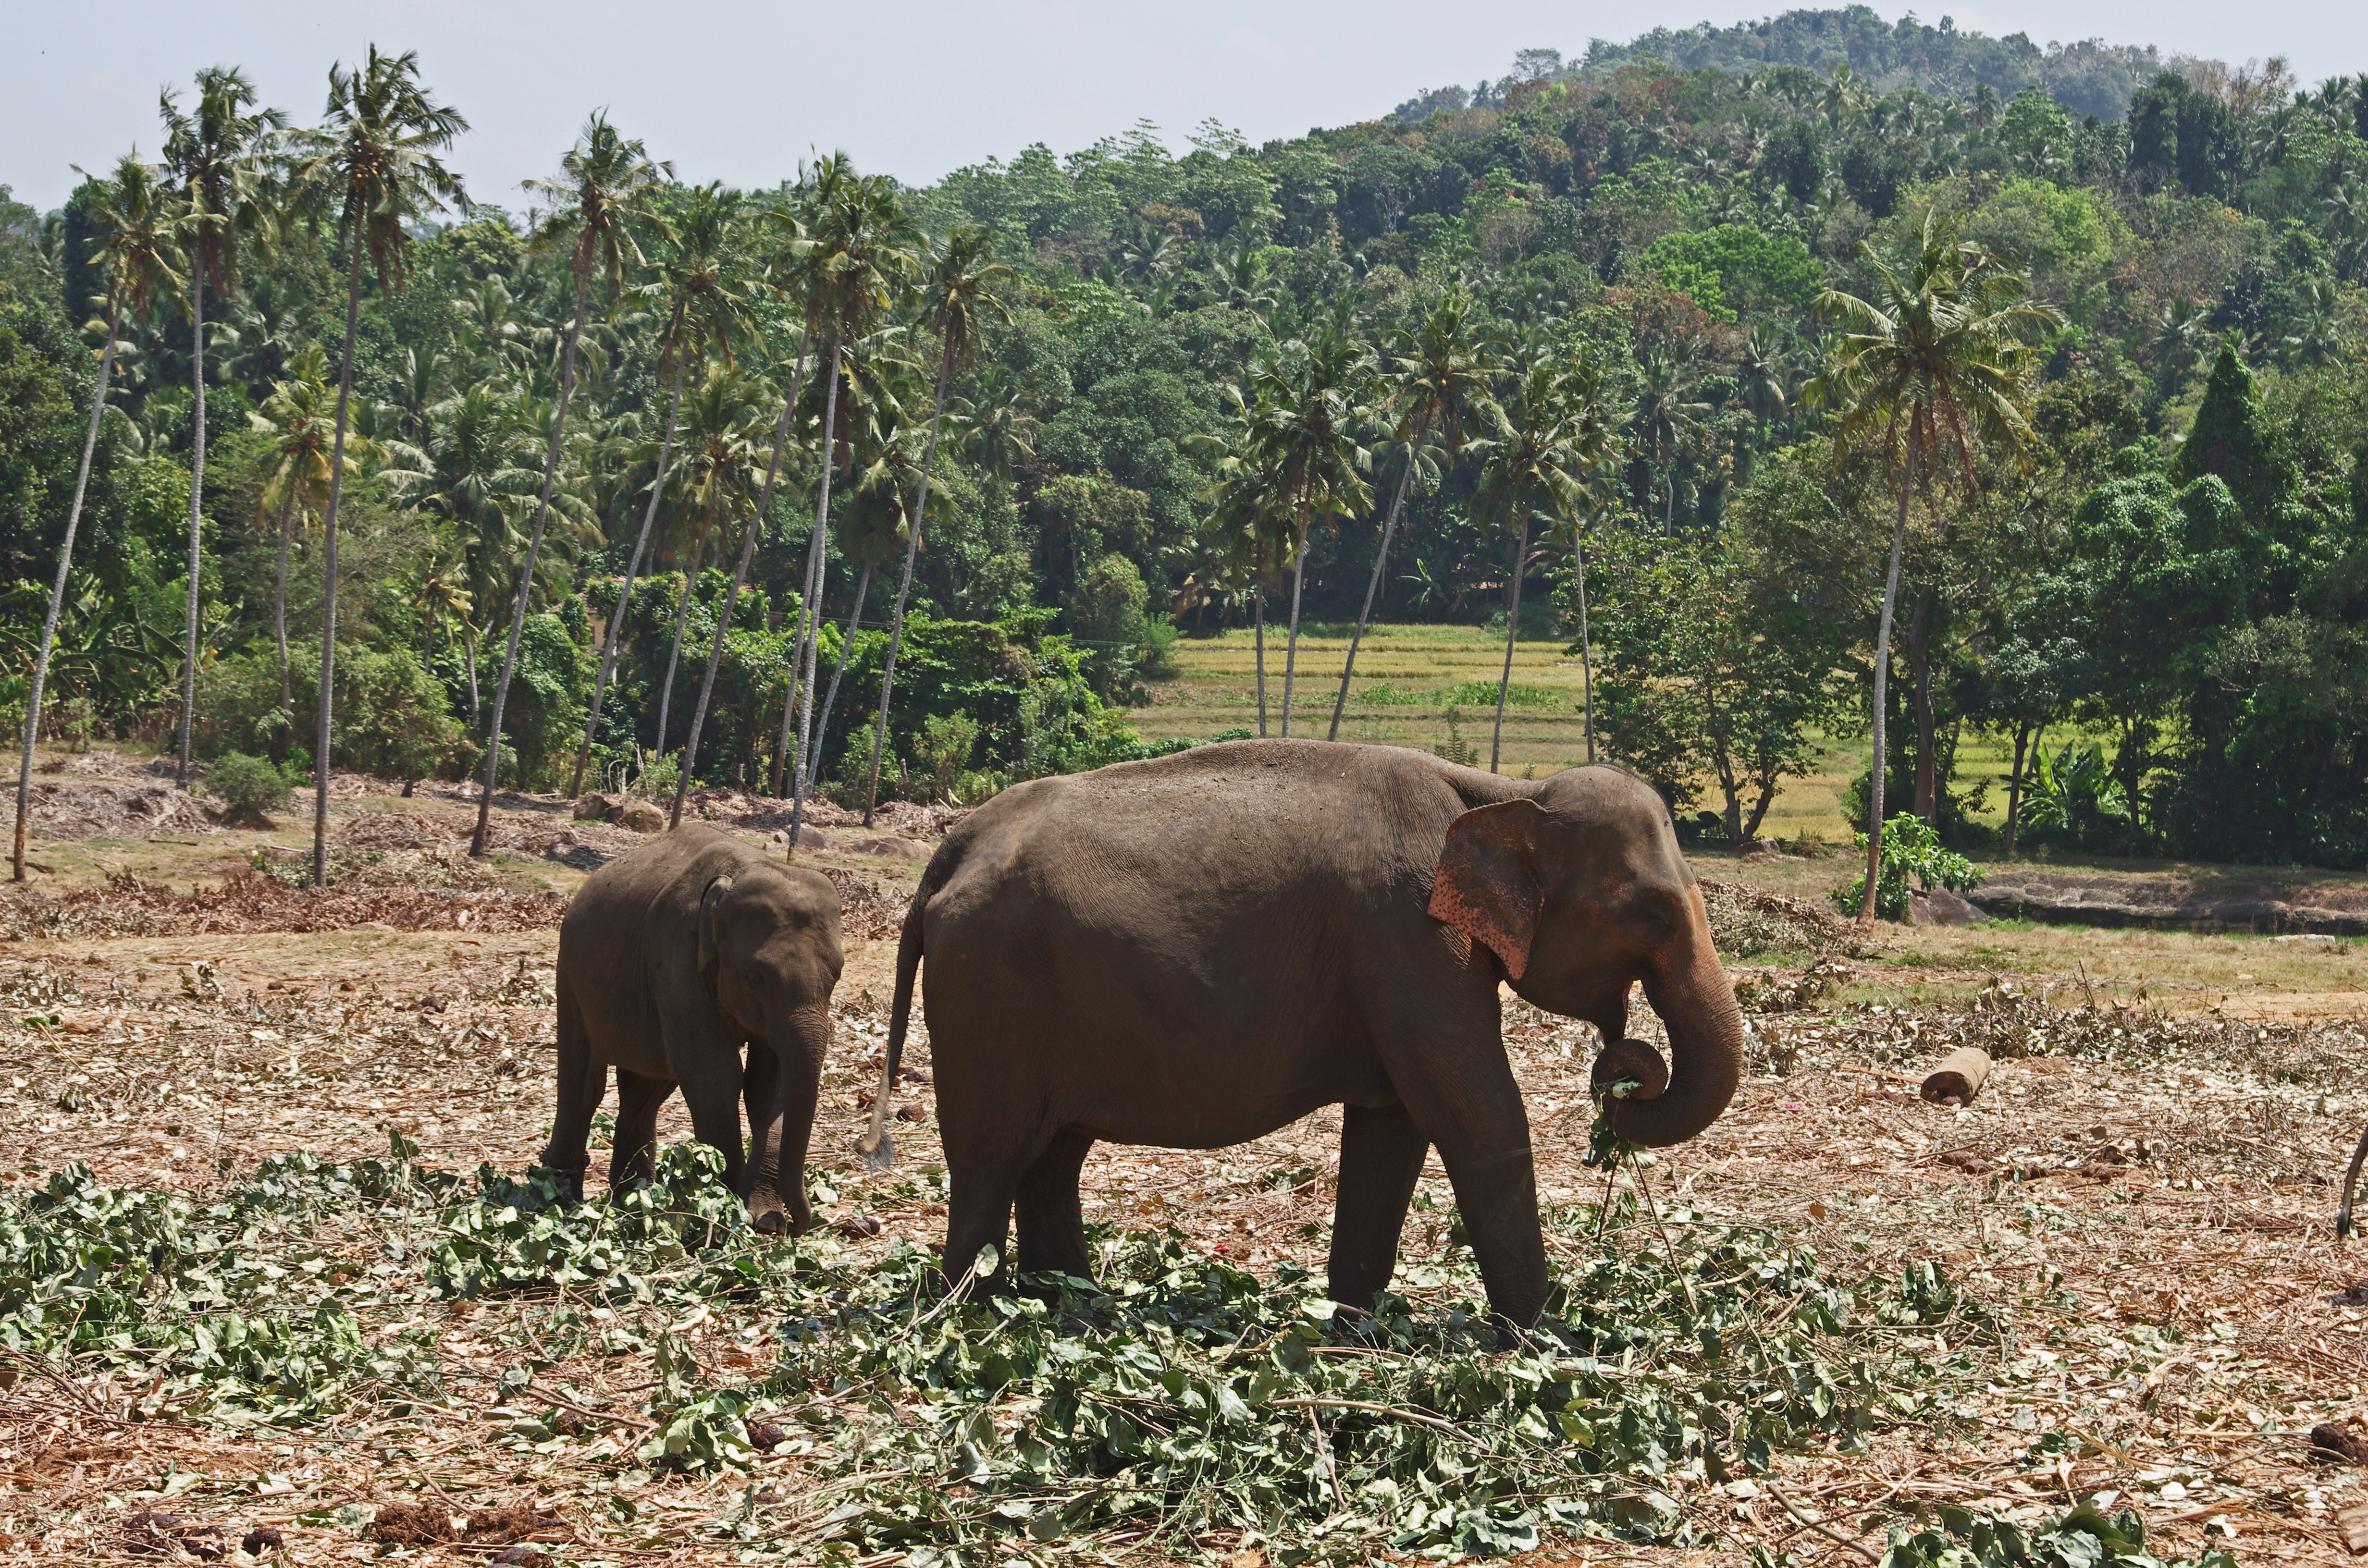
adventure, wildlife, herd, jungle, grazing, mammal, fauna, savanna, plain, elephant, wild life, family, animals, safari, ecosystem, sri lanka, elephants, indian elephant, african elephant, the food, elephants and mammoths